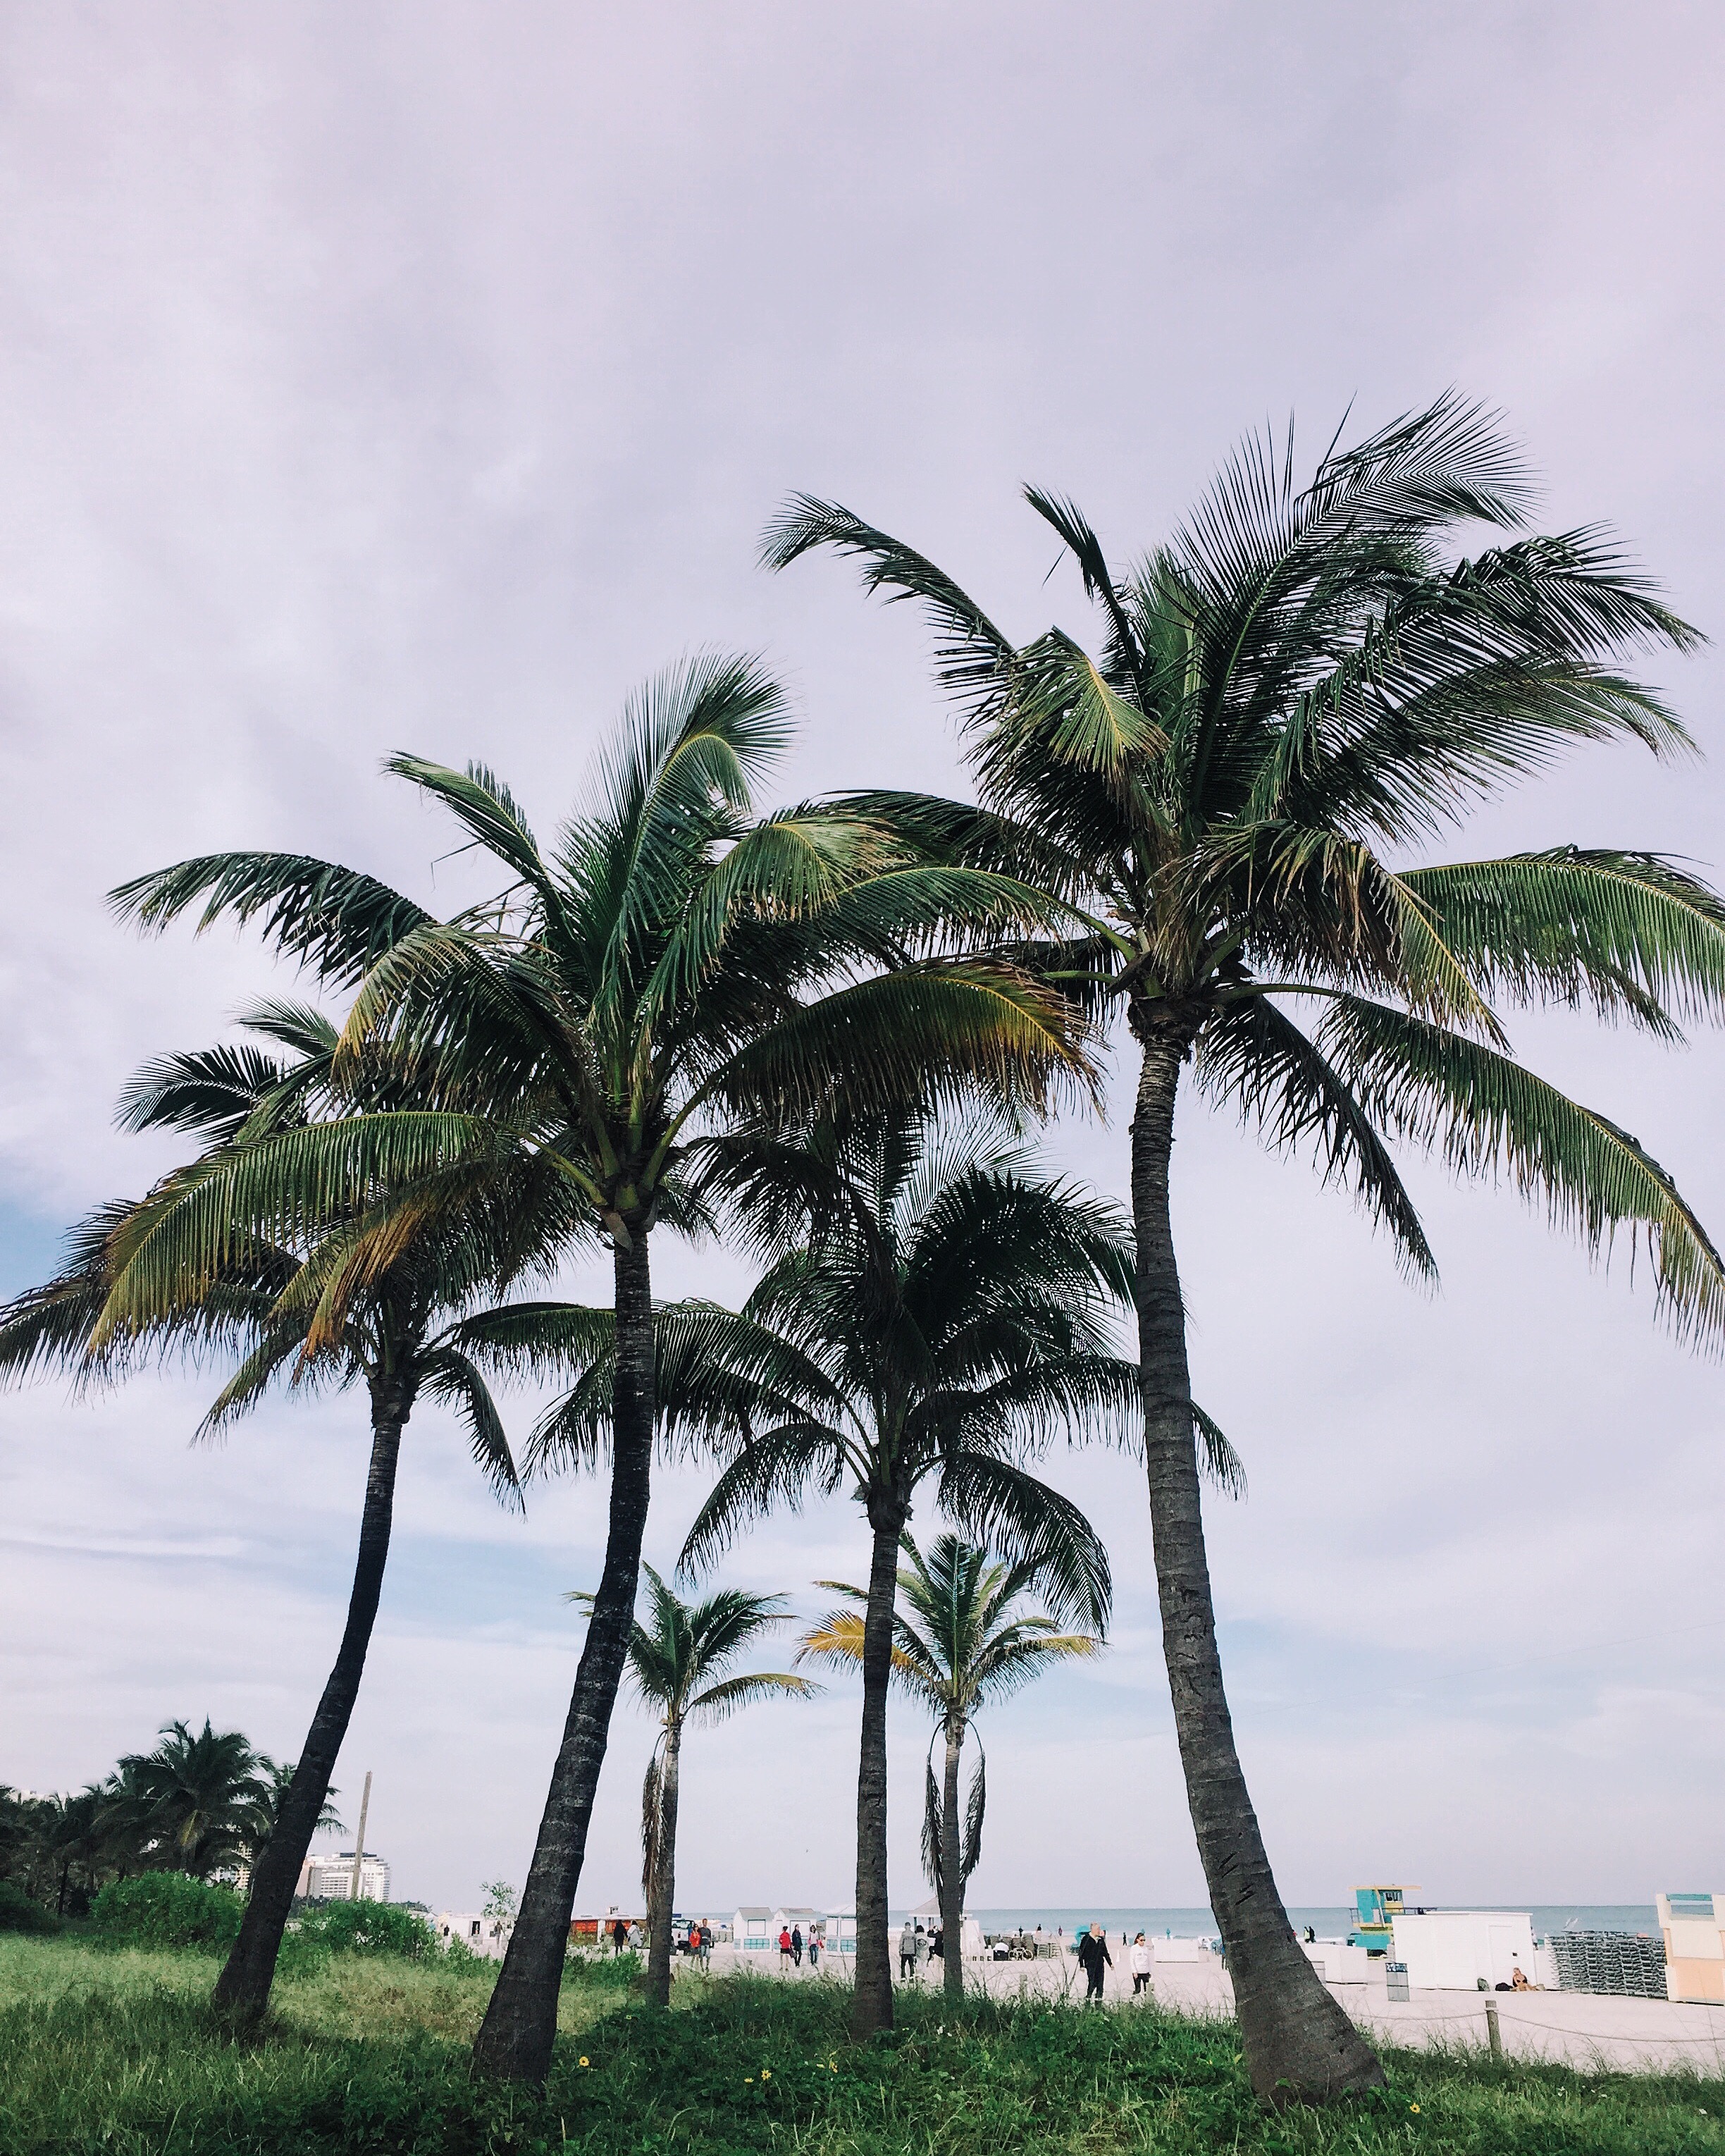
beach, tree, plant, palm tree, shore, flower, wind, food, palm, produce, botany, tropics, flowering plant, date palm, woody plant, land plant, arecales, palm family, borassus flabellifer